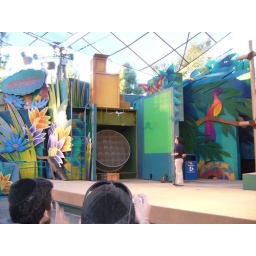
bird flying against the wind machine